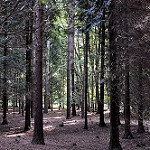
Scene: Outdoor